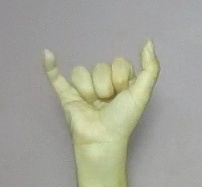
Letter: ya